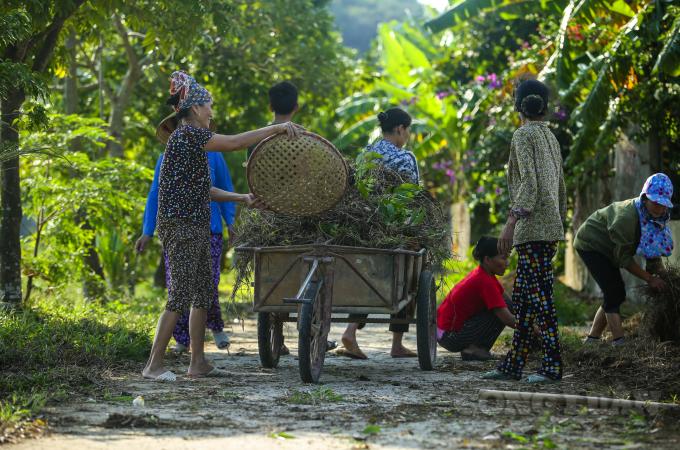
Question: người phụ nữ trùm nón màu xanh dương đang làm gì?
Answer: người phụ nữ trùm nón màu xanh dương đang nhặt một bó cỏ